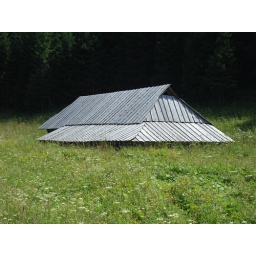
A typical house in the mountains (Tatras) of Zakopane, in Poland.